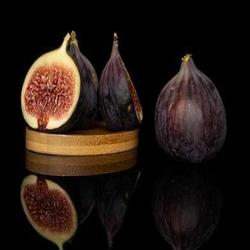
Label: Fig